History of Celtic F.C. (1994–present)

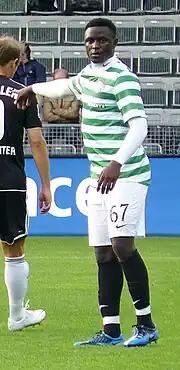
Victor Wanyama - voted the SPL Young Player of the Year in 2013

In 2011, Neil Lennon was subject to a terror campaign. In January he, along with two other Northern Irish, Catholic, Celtic players Niall McGinn and Paddy McCourt, were sent packages containing bullets in the post. In March and April two parcel bombs were sent to high-profile fans of Celtic and two bombs were sent to Lennon. Trish Godman MSP and Paul McBride QC, who had represented Celtic in their court cases with the SFA, were both sent bombs through the Royal Mail. All of the devices were addressed to their places of work. The bombs, described by Strathclyde Police as being designed to "kill or maim", were widely condemned by footballing and political authorities. Scottish Labour leader, Iain Gray, described the act as "terrorism" and First Minister of Scotland Alex Salmond said that, "It is time to remember what we value in society, and unite to condemn those who use football as a pretext for their pathetic and dangerous prejudices." Lennon and his family had to receive 24-hour police protection because of the bombs and threats. He also had to receive police protection at matches due to the threats against him. However, this did not stop a man at a match against Hearts at Tynecastle running onto the pitch and attacking him. Lennon was uninjured, and the man was charged with assault and breach of the peace, both aggravated by religious prejudice.